John MacLaughlin (fencer)

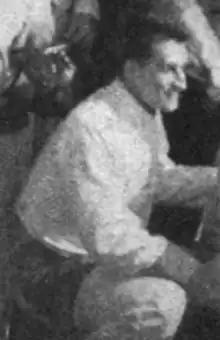
At the 1912 Summer Olympics

John MacLaughlin (April 20, 1890 – March 18, 1961) was an American épée and foil fencer. He competed in three events at the 1912 Summer Olympics.